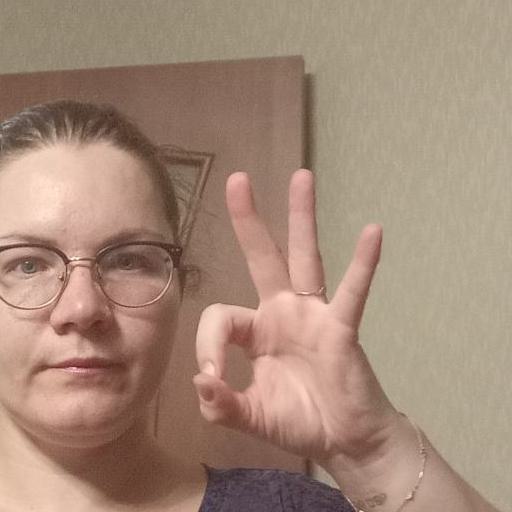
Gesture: ok